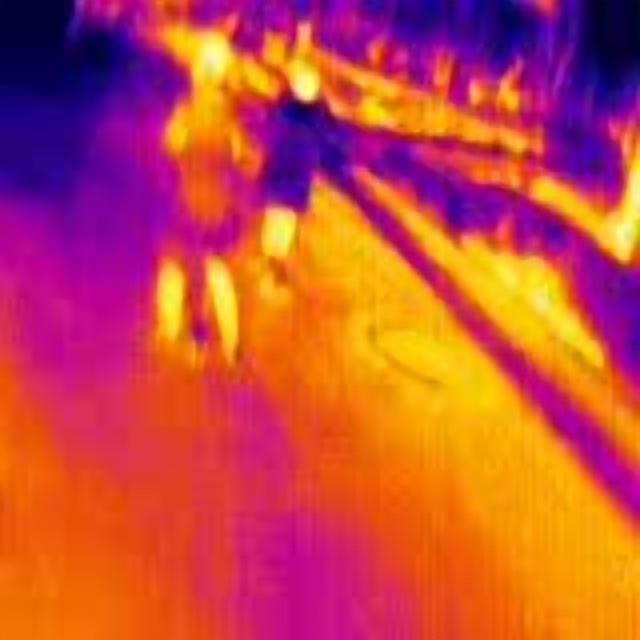
Detected objects:
label: person
label: person